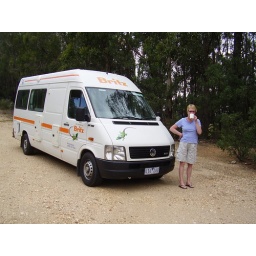
You can fit more icecold water in a cup than one of our dopey glasses.